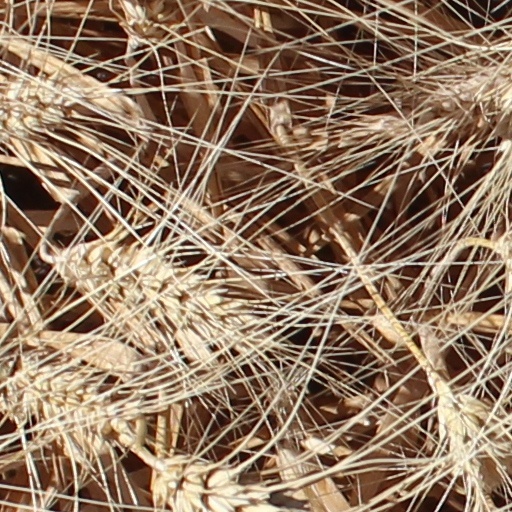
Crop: wheat